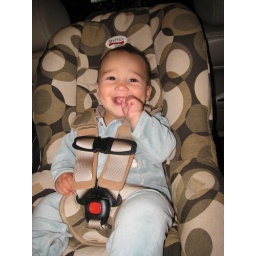
Max in his brand new Britax Marathon convertible car seat